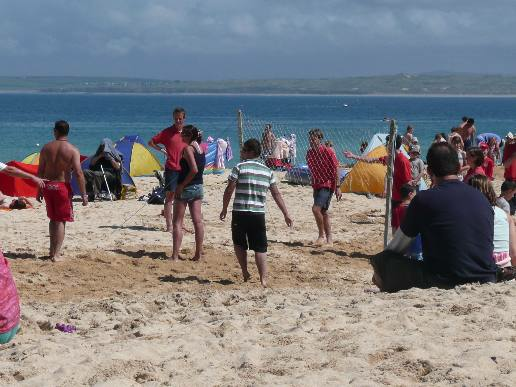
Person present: Yes